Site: brandenburg
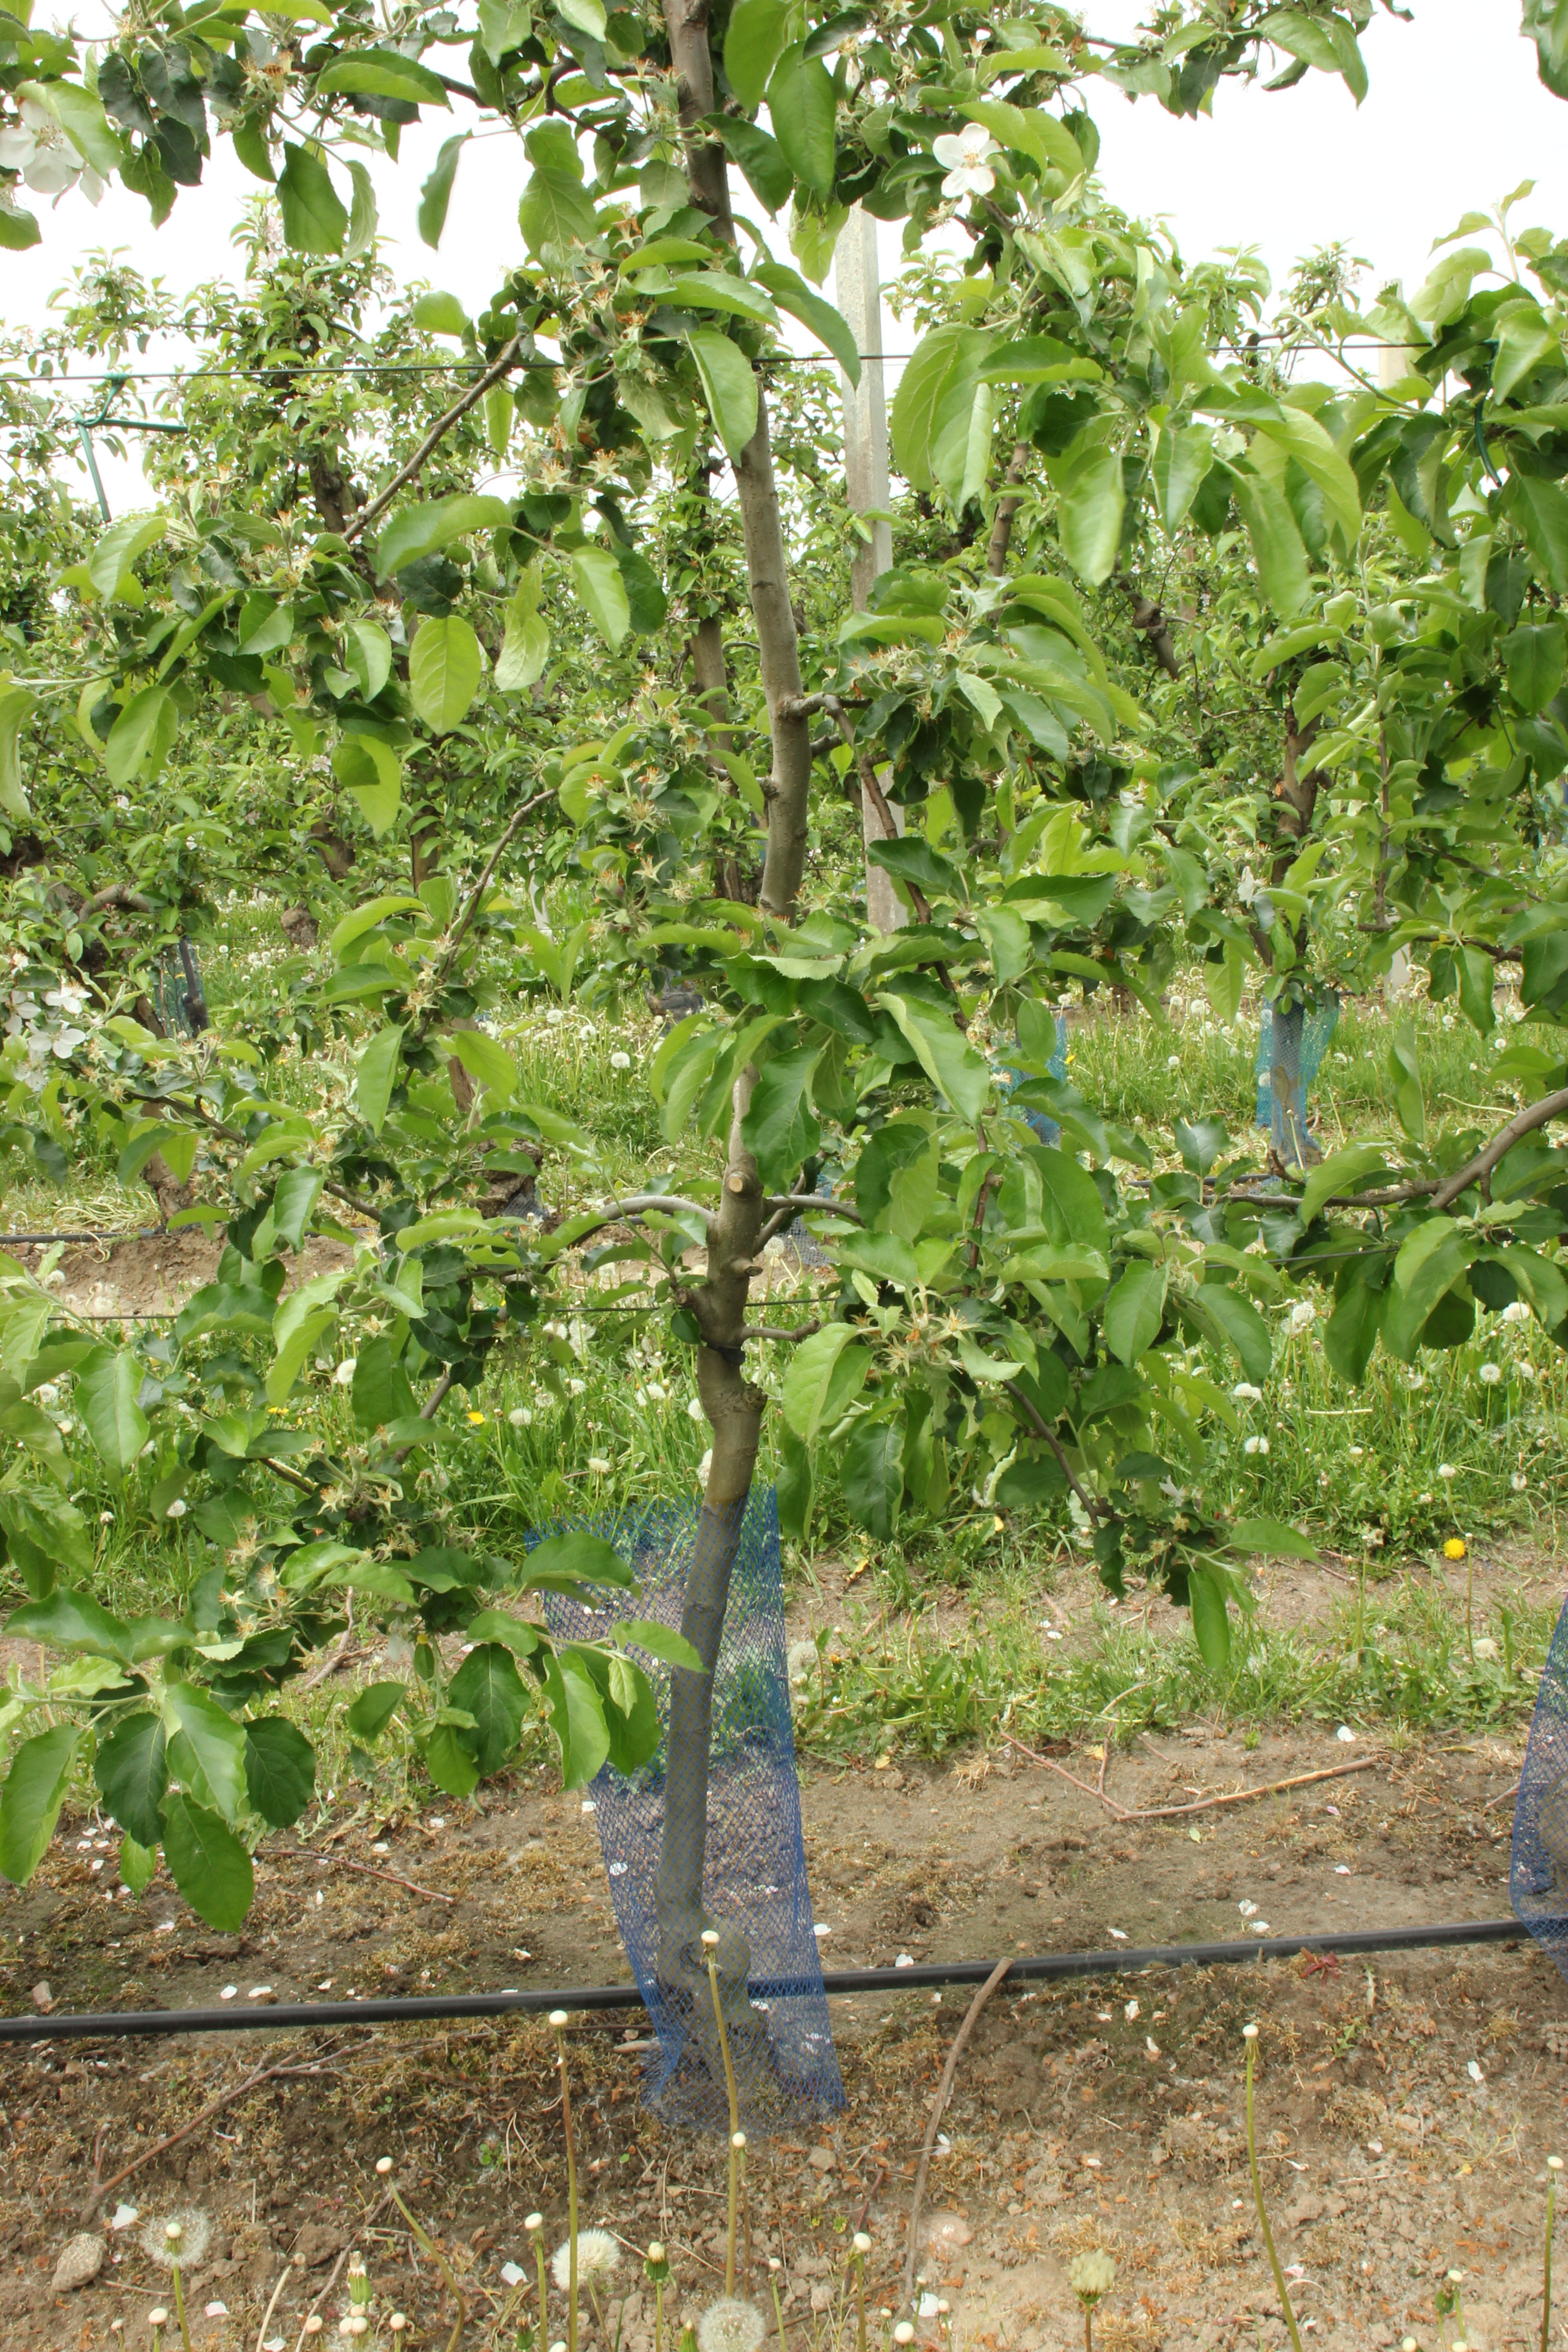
Growth stage (BBCH 67): Flowering